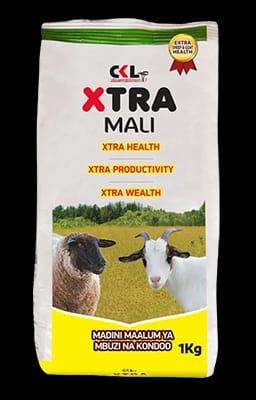
Kifungashio cha rangi nyeupe kilichochorwa licha ya mbuzi na kondok na maandishi XTRA, ni mfano wa dawa za mifugo zinazopatikana kwenye maduka ya pembejeo za kilimo na dawa za mifugo. Dawa hizi hutumika kwa kinga na tiba ya magonjwa ya wanyama, na huonyesha umuhimu wa kuwahudumia mifugo kwa njia bora ili kuhakikisha afya na ustawi wao.